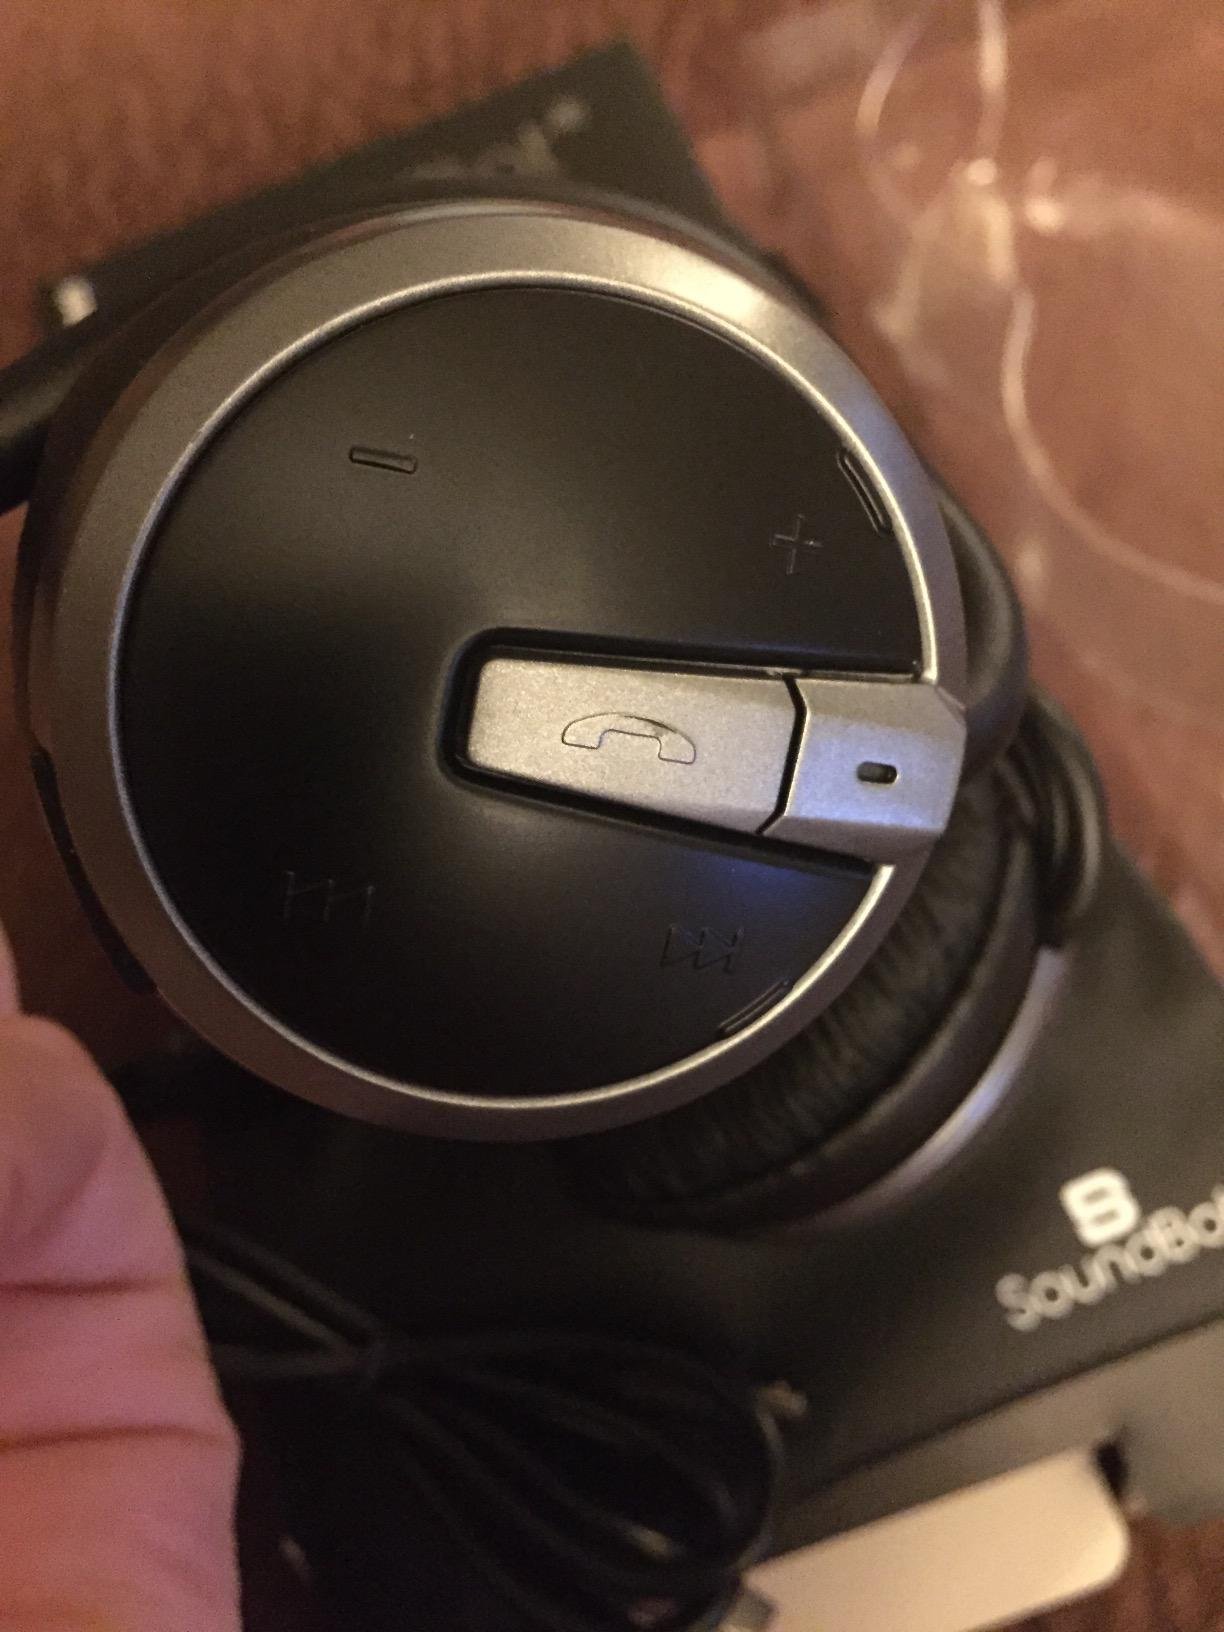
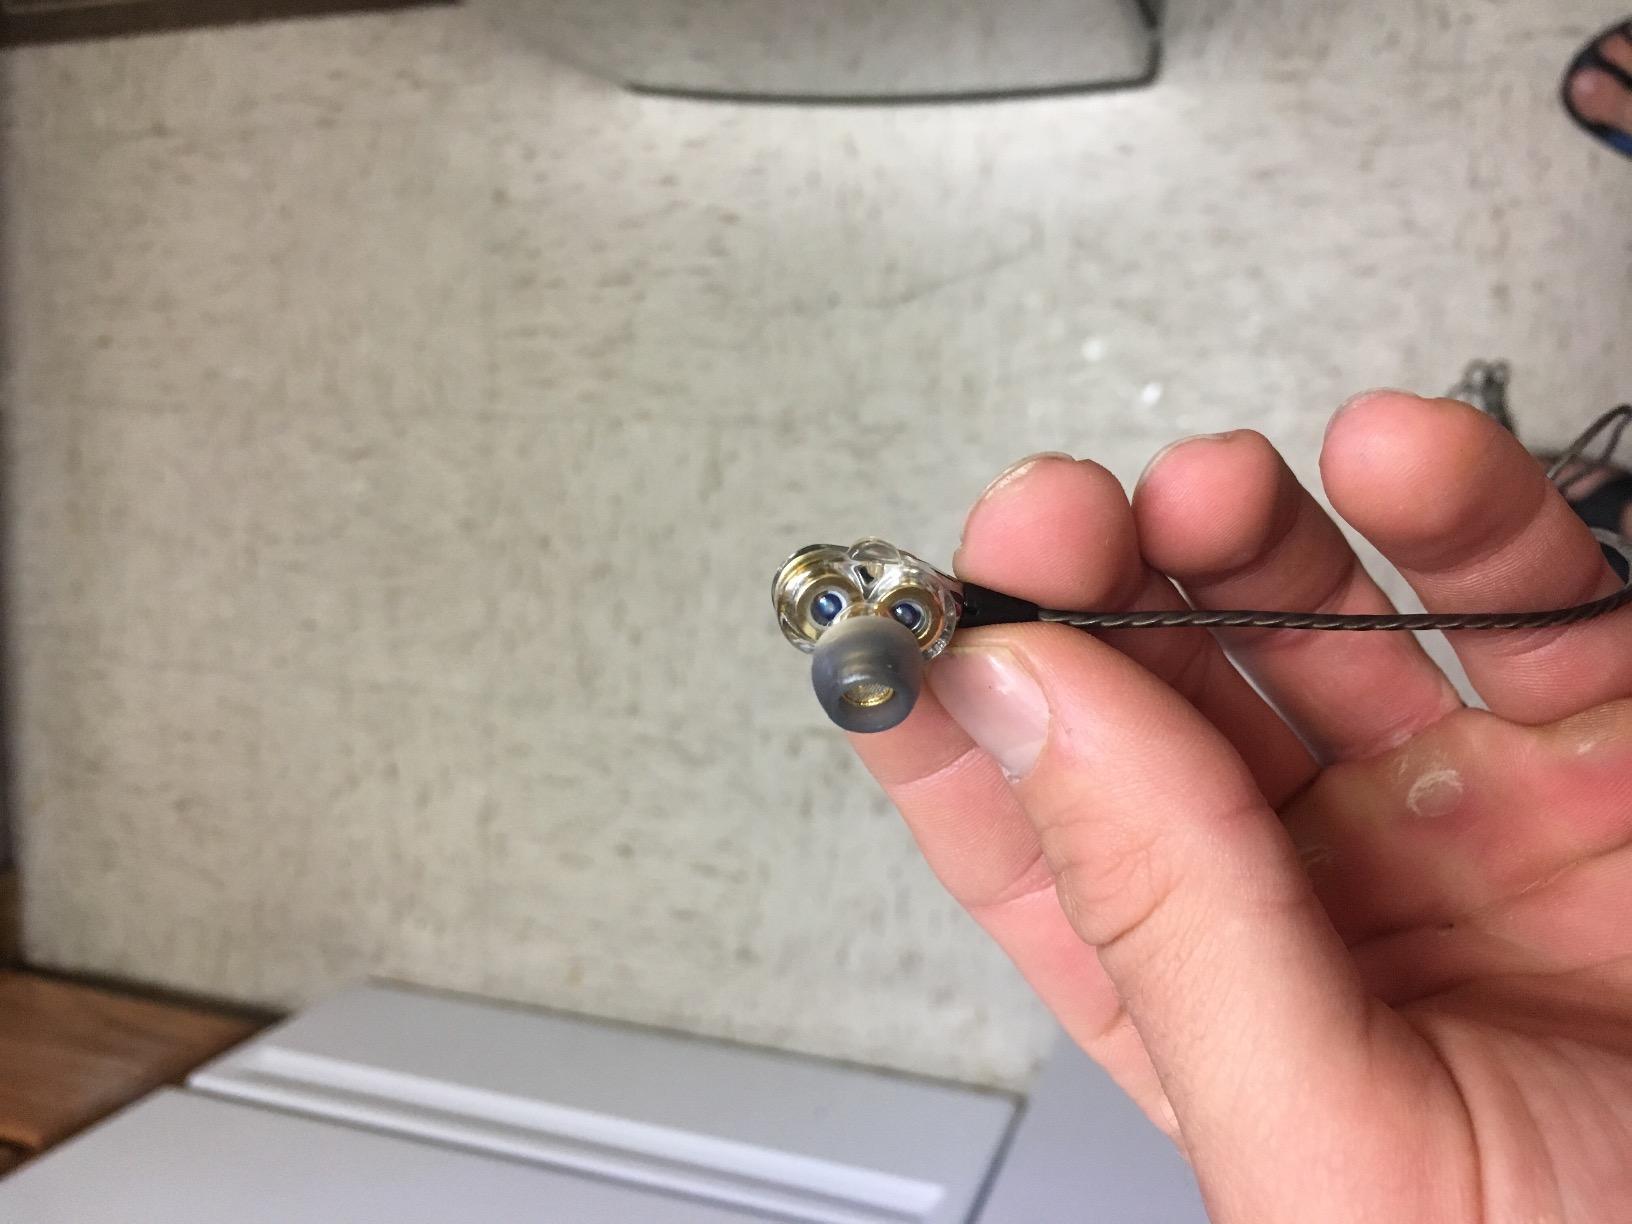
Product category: headphones
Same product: no